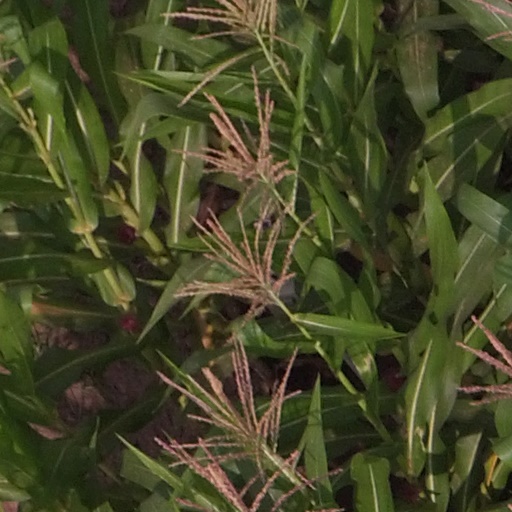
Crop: maize; corn